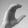
ASL letter: C